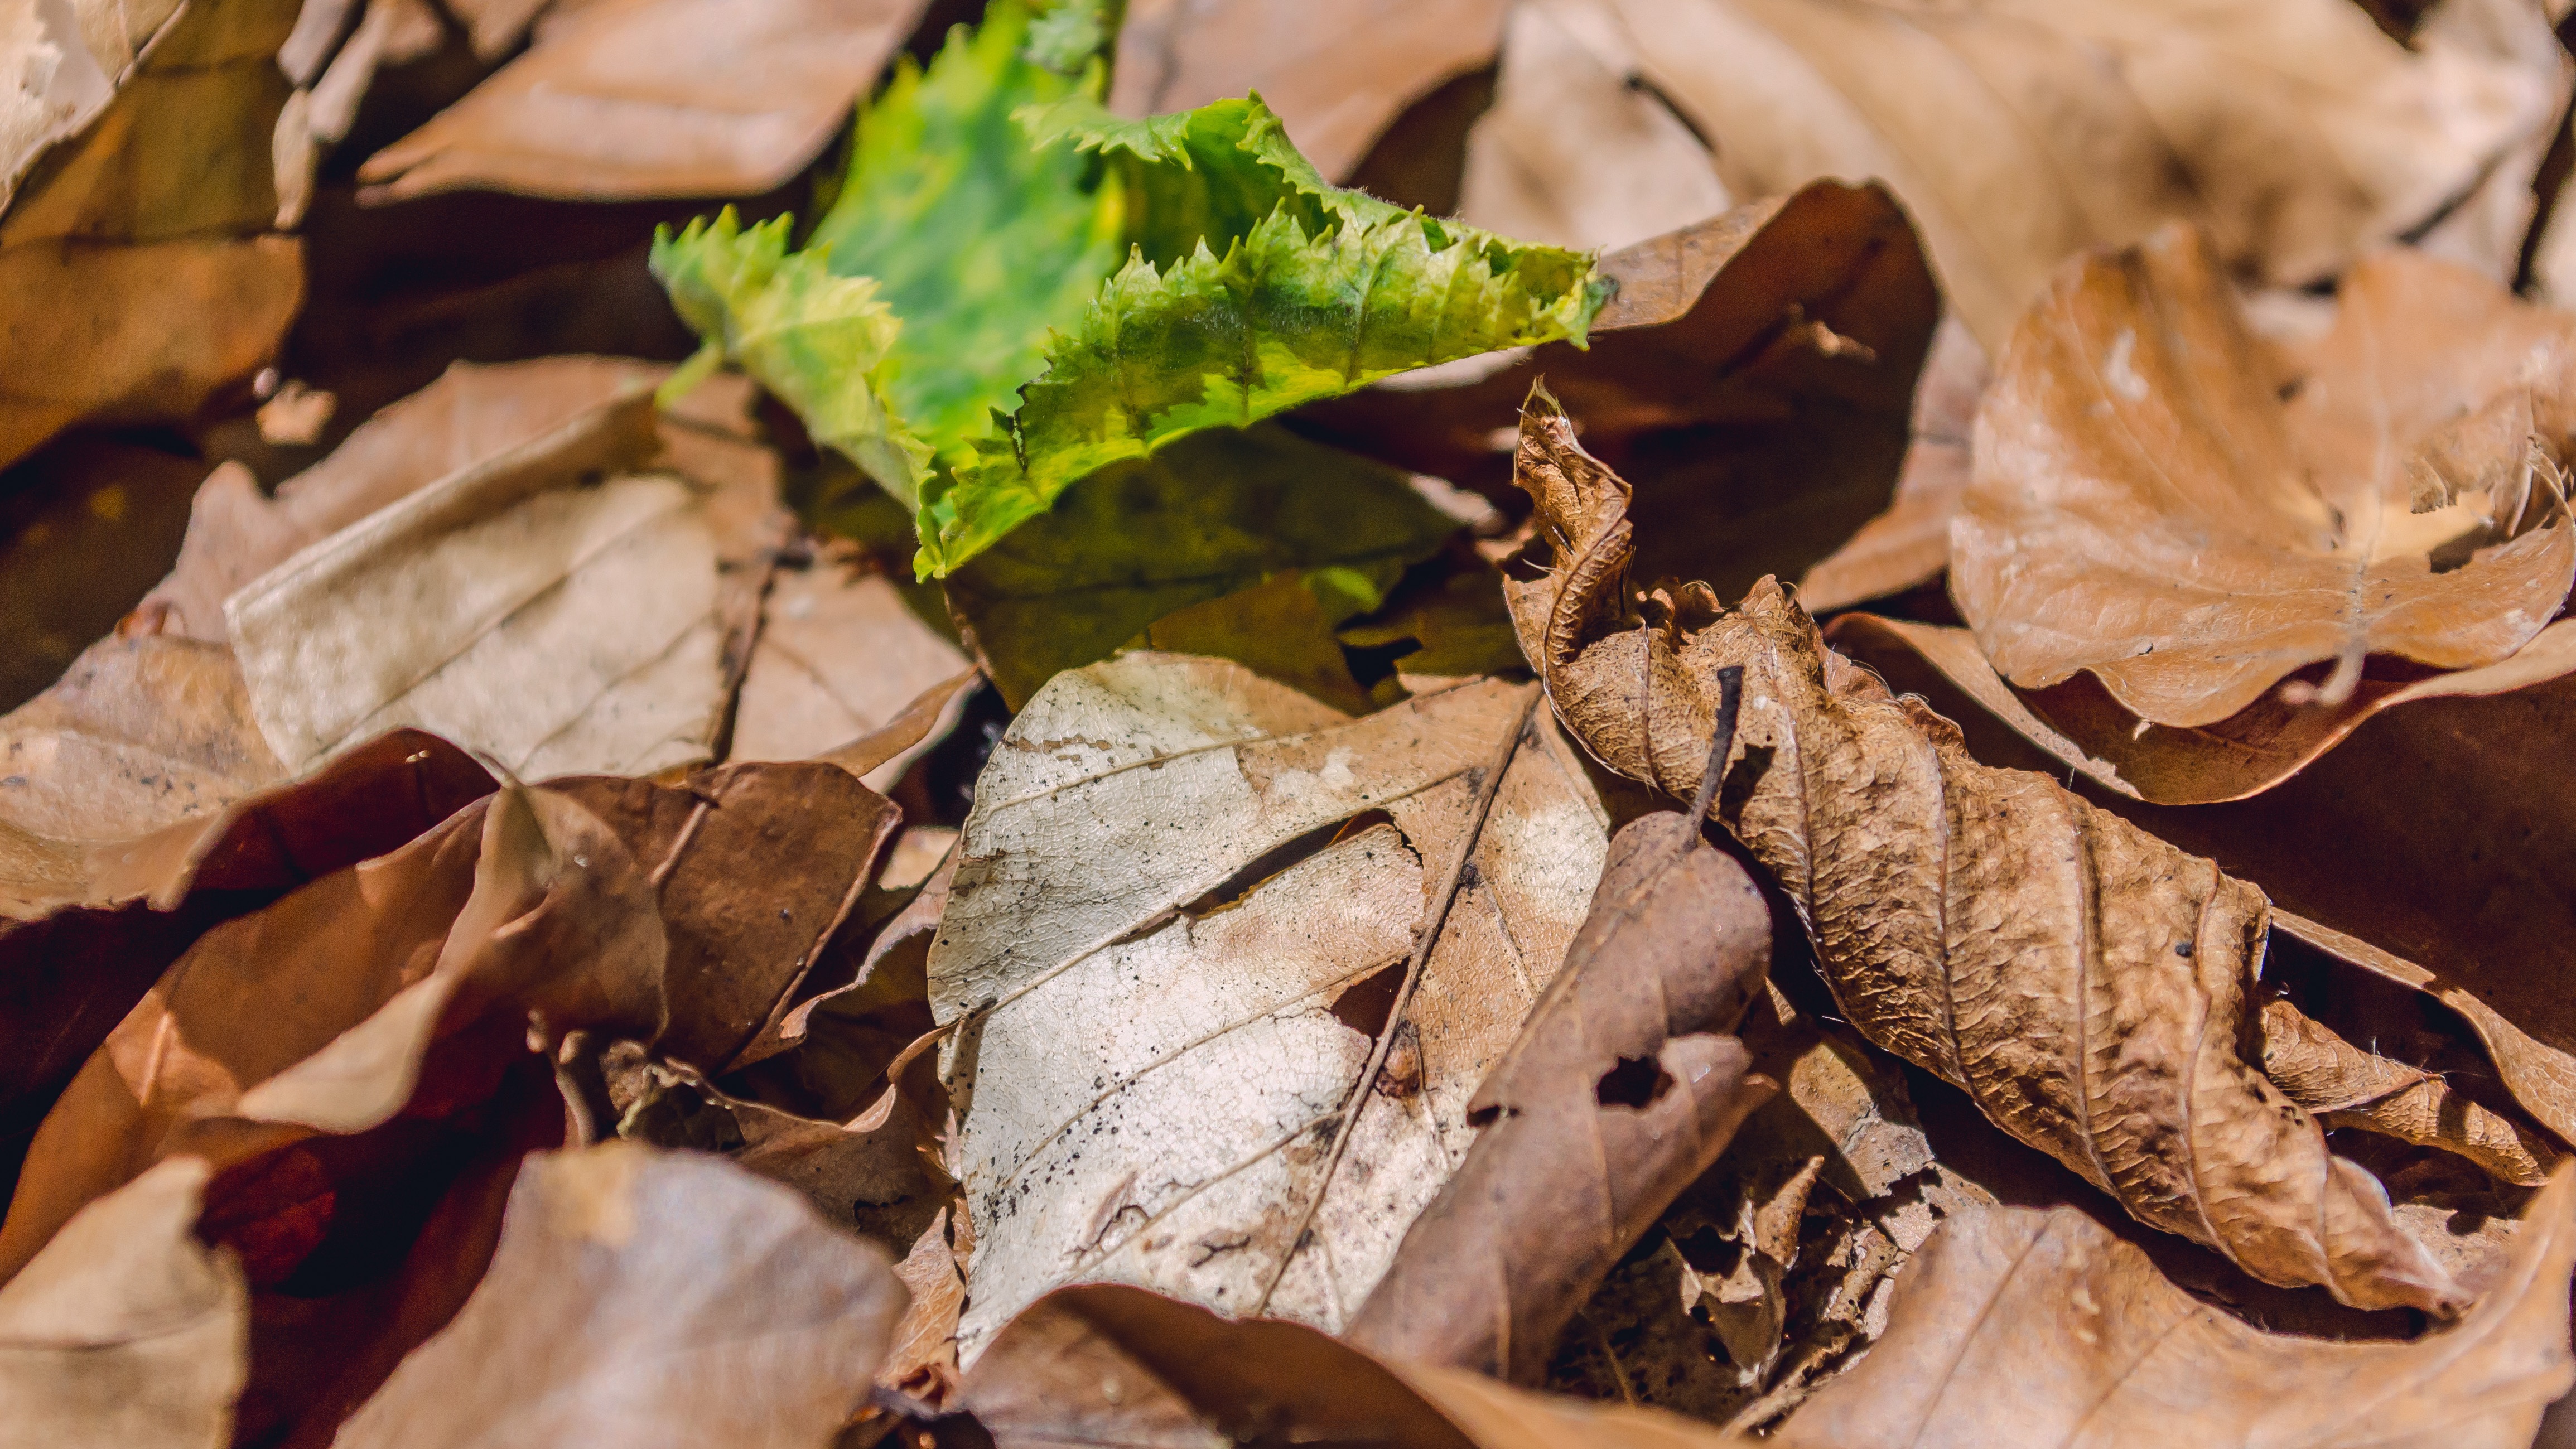
nature, plant, leaf, flower, dry, food, green, produce, autumn, brown